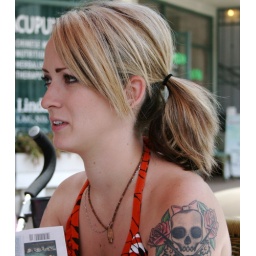
Panda in a cute dress